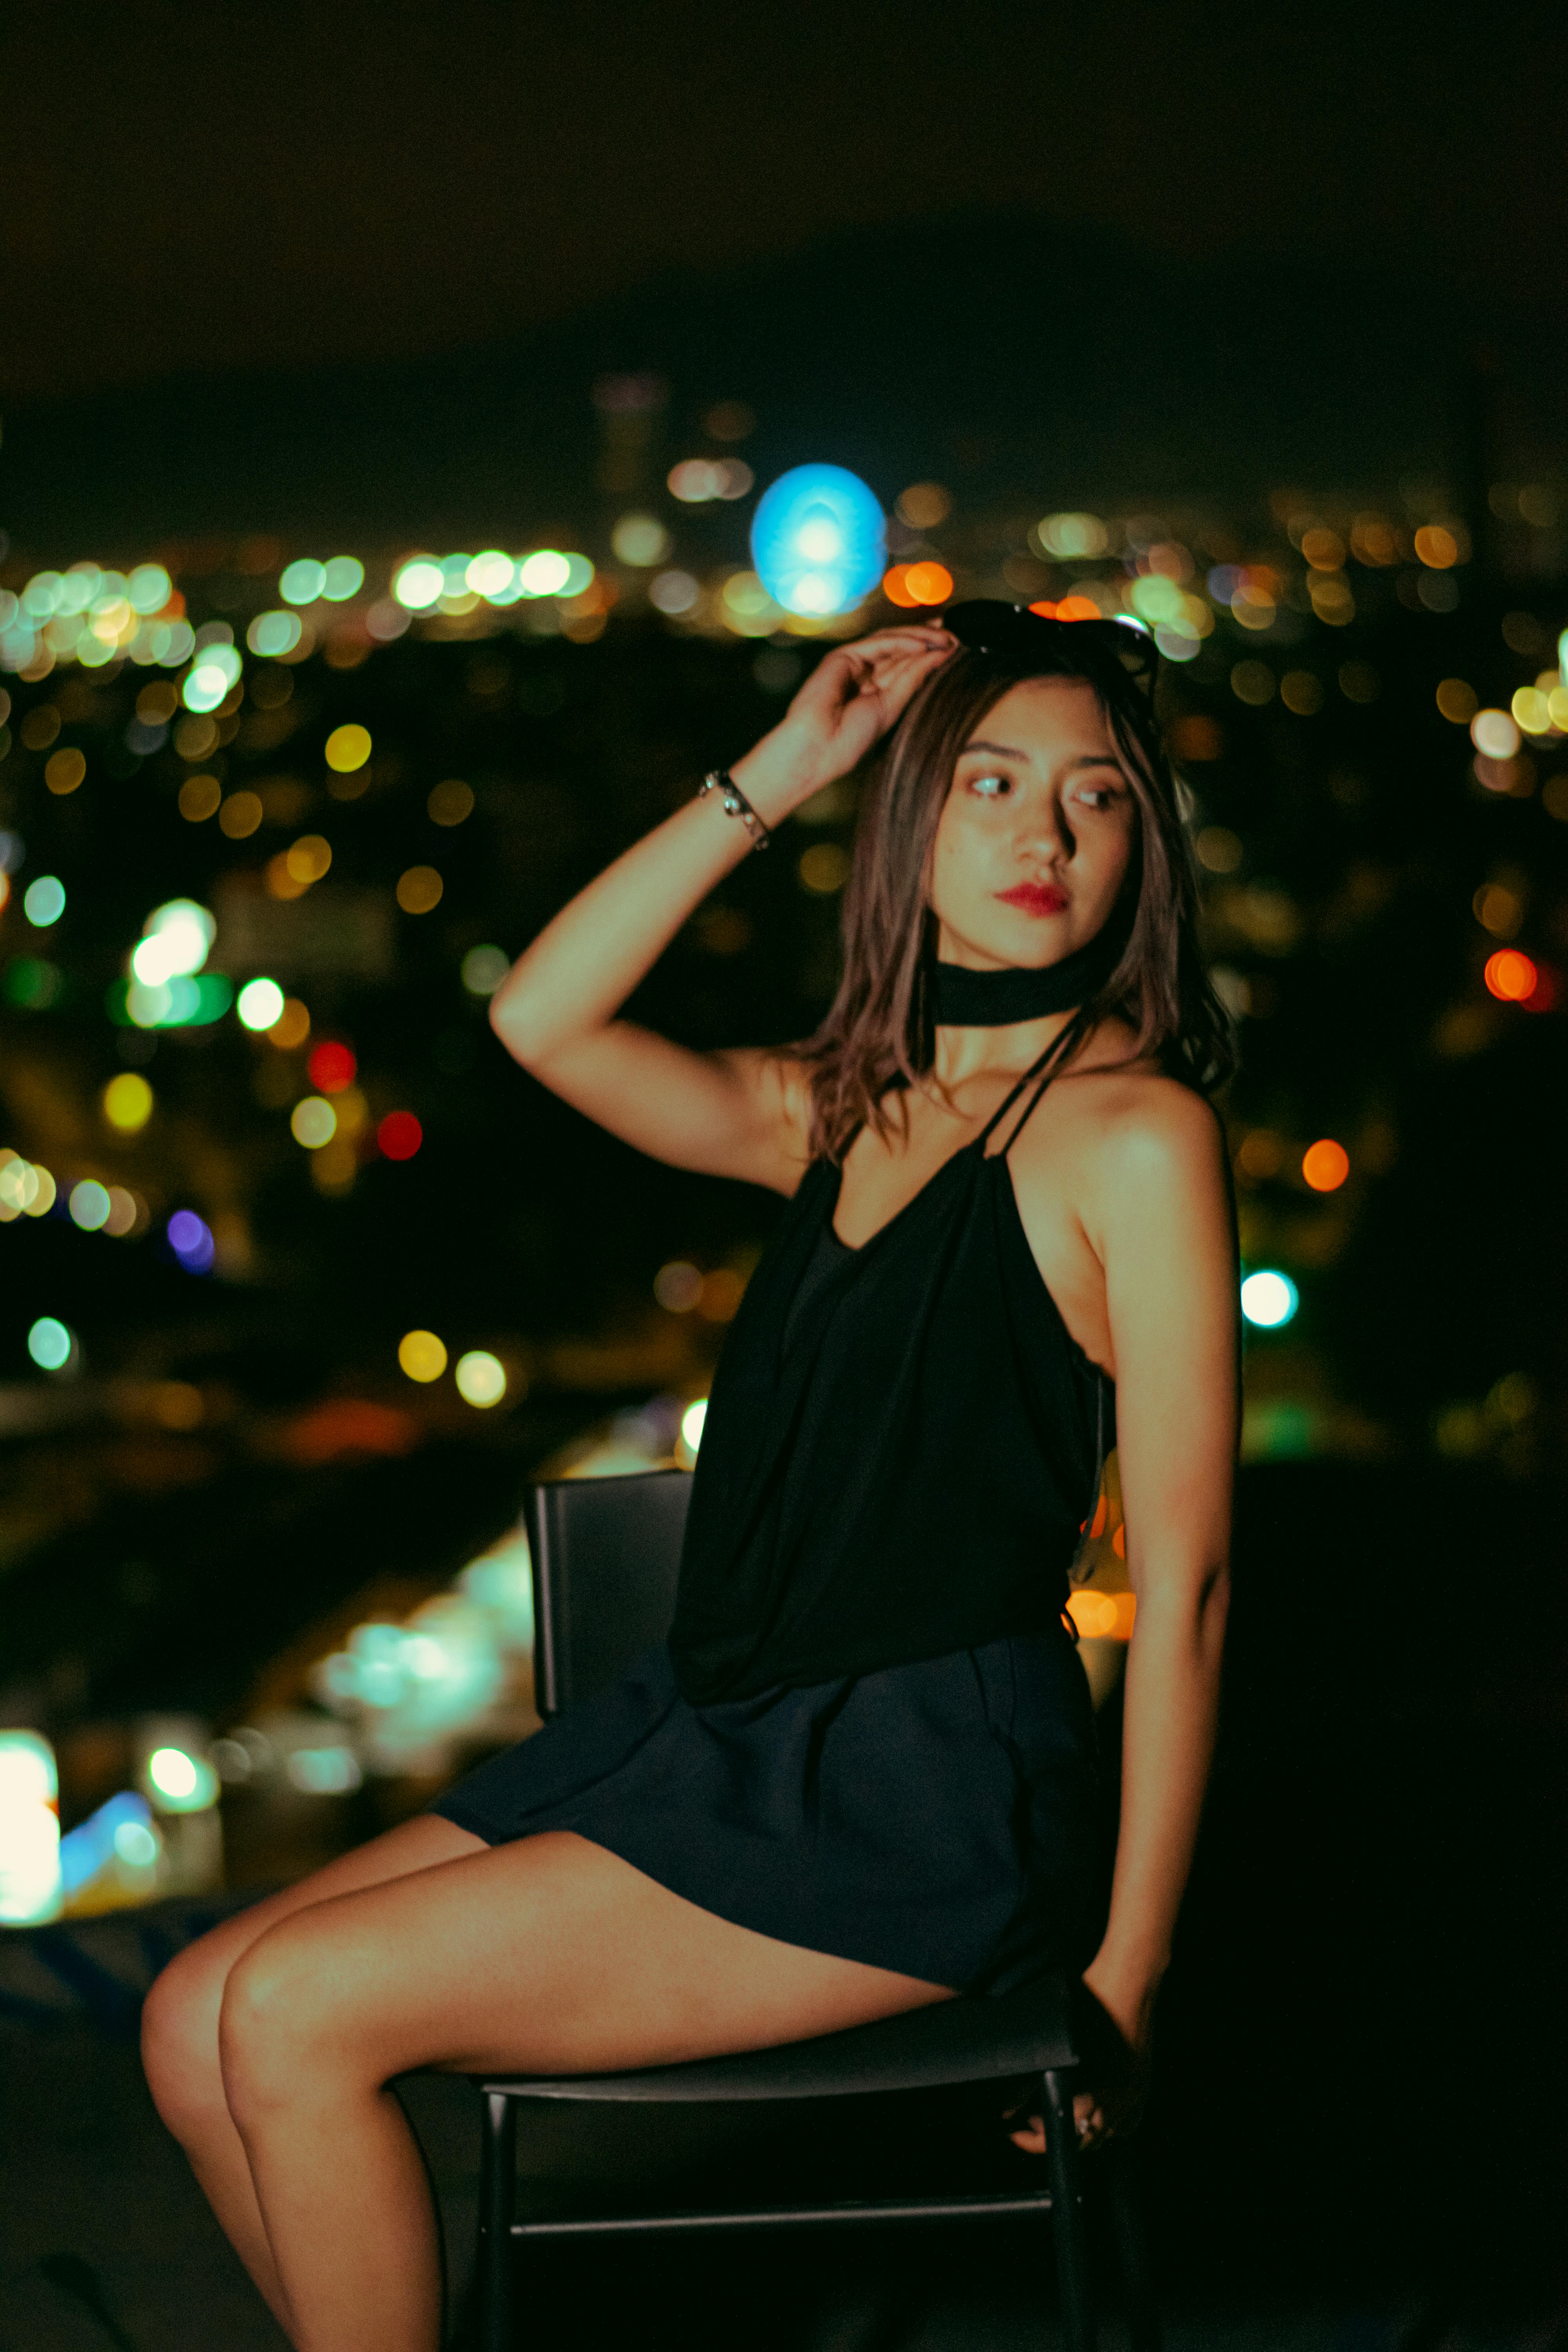
woman, beauty, fashion, black, sleeveless shirt, long hair, model, photo shoot, day dress, little black dress, fashion model, dusk, evening, night, One piece garment